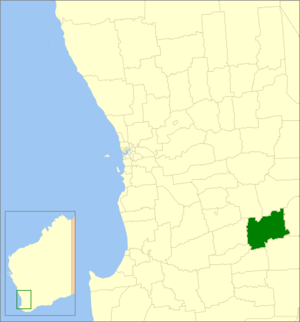
Le Comté de Dumbleyung est une zone d'administration locale au sud-est de l'Australie-Occidentale en Australie. Le comté est situé à environ 275 kilomètres au sud-est de Perth, la capitale de l'État. Les gens reconnaissent ce comté à cause de la personne célèbre qui est née : Jacob Swan